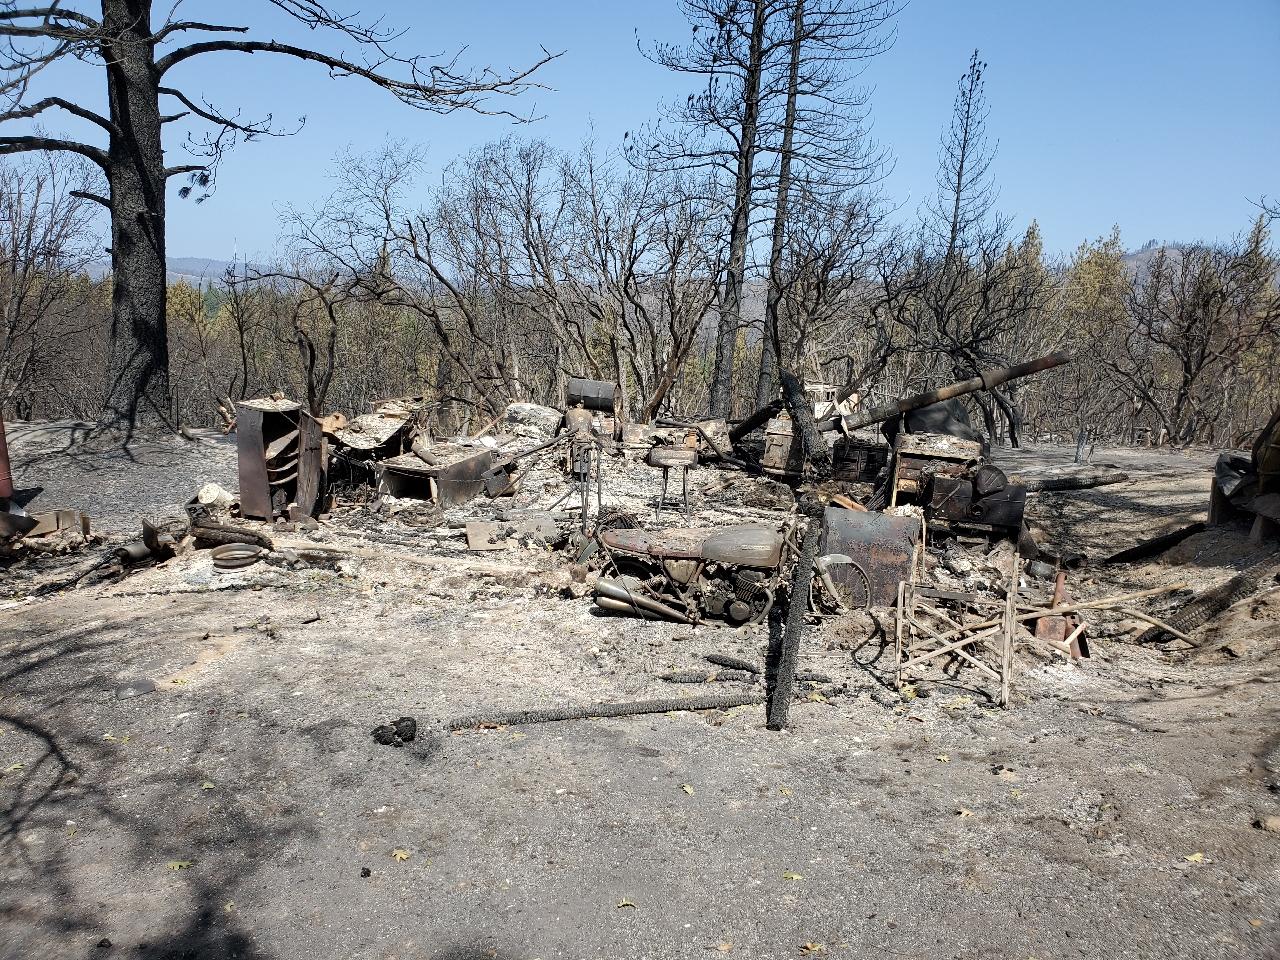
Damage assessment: destroyed